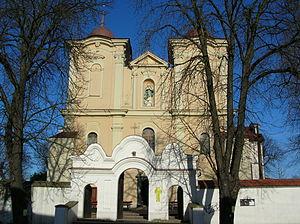
Końskowola est un village de la gmina de Końskowola du powiat de Puławy dans la voïvodie de Lublin, situé dans l'est de la Pologne.